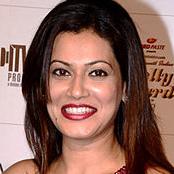
Age: 27